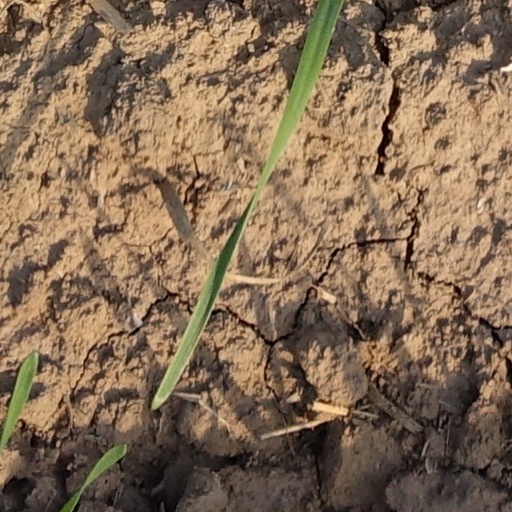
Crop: wheat